Heidelberg School

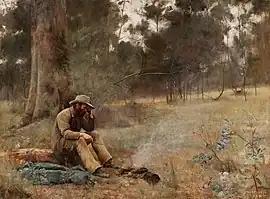
Frederick McCubbin, "Down on His Luck" (1889), painted at the Box Hill artists' camp

The Heidelberg School painters were not merely following an international trend, but "were interested in making paintings that looked distinctly Australian". They greatly admired the light-infused landscapes of Louis Buvelot, a Swiss-born artist and art teacher who, in the 1860s, adapted French Barbizon School principles to the countryside around Melbourne. Regarding Buvelot as "the father of Australian landscape painting", they showed little interest in the works of earlier colonial artists, which they likened to European scenes that did not reflect Australia's harsh sunlight, earthier colours and distinctive vegetation. The Heidelberg School painters spoke of seeing Australia "through Australian eyes", and by 1889, Roberts argued that they had successfully developed "a distinct and vital and creditable style". Likewise Streeton, when told in 1896 that his paintings were French in style, claimed that his work "is purely and absolutely Australian, not only as regards colour, but in idea and expression".